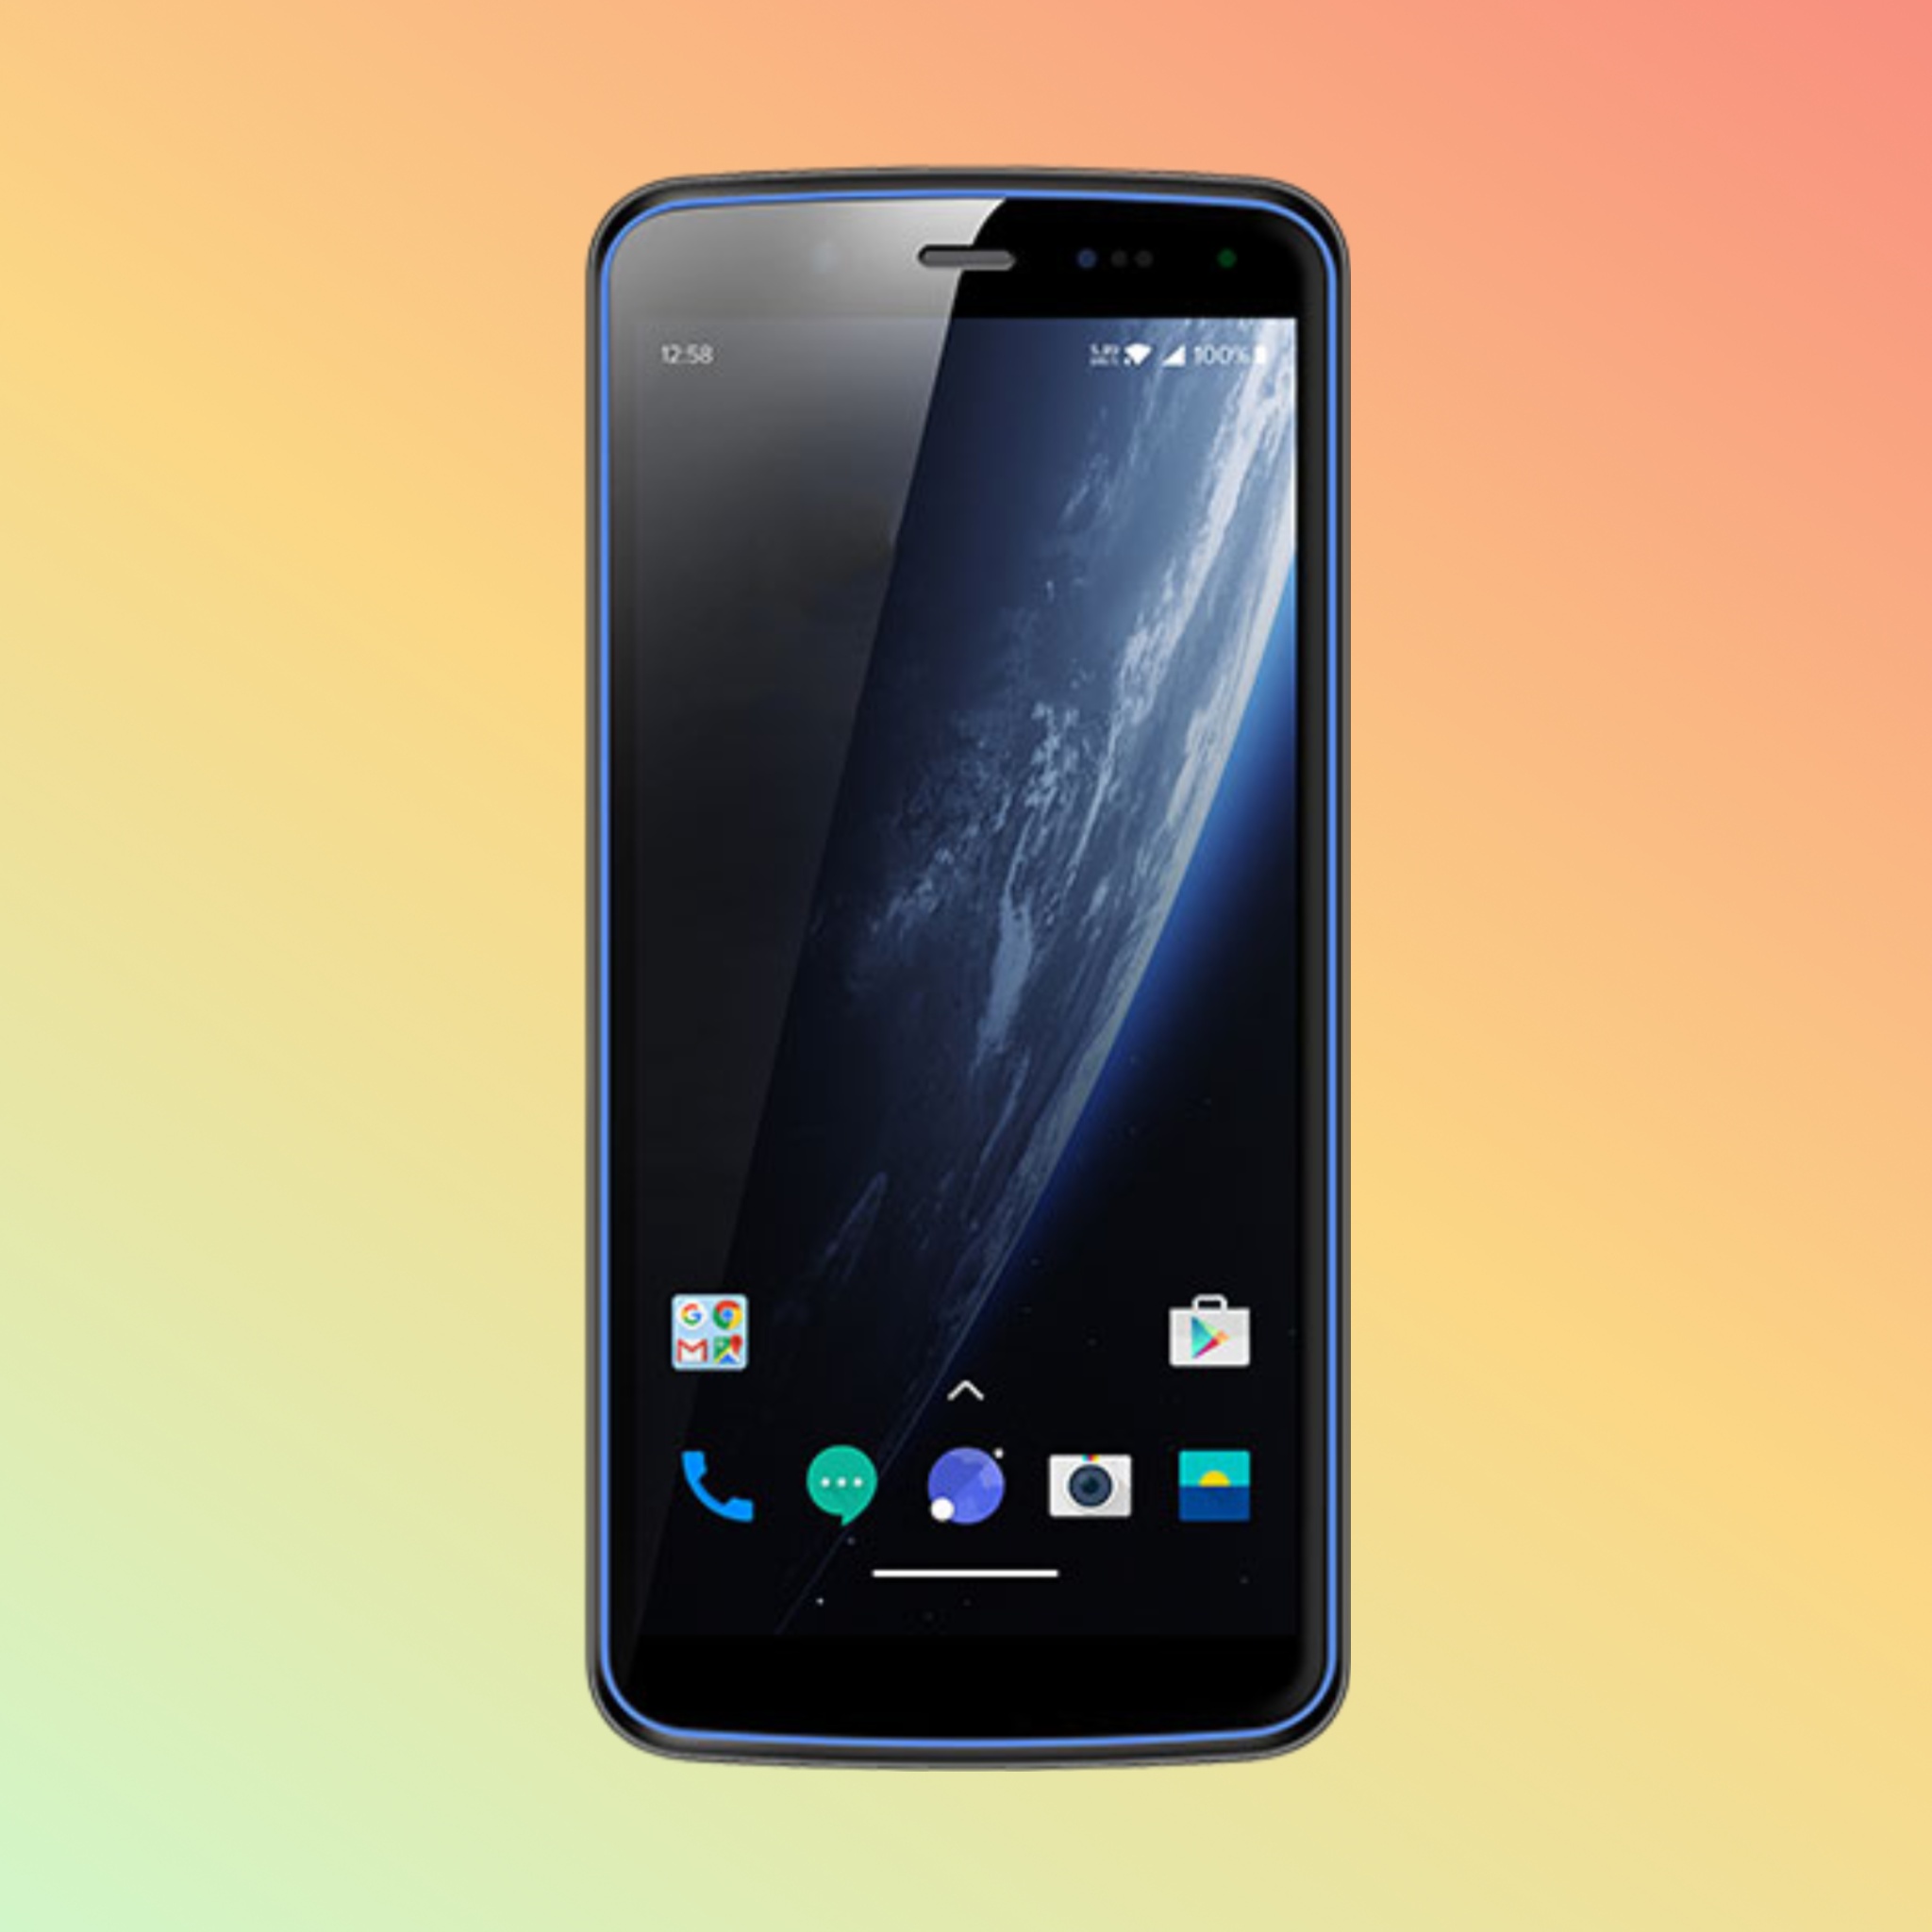
C90 Mobile Computer (Android 10)
Brand: NEO Digital
Maximize efficiency with the C90 Mobile Computer running Android 10, tailored for high-demand environments in logistics, retail, and field services. Overview: The C90 Mobile Computer, powered by Android 10, is a robust device engineered for professionals who require reliable, high-performance mobile computing solutions. This device is especially useful in industries such as logistics, retail, and field service operations, where mobility and data accuracy are critical. Product Description: The C90 is designed to streamline complex operations through its advanced computing capabilities and extensive connectivity options. With Android 10 at its core, the device offers enhanced security features, user-friendly interface, and access to a wide range of applications. It’s built to withstand tough environmental conditions, making it suitable for both indoor and outdoor use. Key Features: Android 10 Operating System : Provides a stable and secure platform with the latest Android features. Rugged Construction : Designed to resist drops, dust, and water, ideal for challenging field conditions. High-Quality Display : Features a sunlight-readable screen that supports touch input with gloves. Long Battery Life : Equipped with a powerful battery for extended use without frequent recharges. Advanced Connectivity : Includes Wi-Fi, Bluetooth, and optional 4G LTE to ensure consistent and reliable data communication. Product Quality and Performance: The C90 Mobile Computer is built for durability and reliability, equipped with a fast processor and sufficient memory to handle multiple tasks efficiently. Its ergonomic design and responsive touch screen enhance user interaction, making it a preferred choice for professionals who spend a lot of time in the field. Specifications: Operating System : Android 10 Processor : Powerful multi-core processor Memory : Ample RAM and storage options, expandable via microSD Connectivity : Wi-Fi, Bluetooth, and optional cellular connectivity for real-time communication Battery : High-capacity, user-replaceable battery designed for long-lasting performance Durability : IP-rated for protection against water and dust, shock-resistant Purpose of Use: The C90 is ideal for tasks that require mobile computing power and robust data capture capabilities, such as inventory management, order fulfillment, and on-site customer service. How to Use: Initial Setup : Configure the device with necessary settings and connect to your network. Install Apps : Download required applications from the Google Play Store or enterprise resources. Daily Use : Employ the device for scanning, data entry, and communication tasks. Maintenance : Regularly update the software, manage battery health, and clean the device to maintain optimal performance. Supported Applications/Industries: This mobile computer is highly versatile and can be used across various sectors including retail for point-of-sale operations, logistics for package tracking and delivery, and field services for maintenance and repair operations. Benefits & Compatibility: Enhanced Productivity : Streamlines operations with quick processing and reliable data access. Portable and Durable : Easy to carry and use in diverse operational environments without fear of damage. Cost-Effective : Reduces the need for multiple devices by combining powerful computing with robust data capture in a single unit. Warranty and FAQs: Comes with a manufacturer’s warranty that covers defects and technical issues. An extensive FAQ section is available to help troubleshoot common issues and provide operational tips. Packaging/Weight/Dimension: Packaging : Securely packaged to ensure it arrives in perfect condition. Weight : Light enough for easy handling, yet robust enough for demanding use. Dimensions : Compact and designed for ease of use and portability. Shop Today & Receive Your Delivery: Order the C90 Mobile Computer today to enhance your operational efficiency. Enjoy fast, reliable shipping and excellent customer service. Best Price Guarantee: We are committed to providing the best value. If you find the C90 for a lower price elsewhere, we will match it. After Sales Support: Our dedicated support team is available to assist with any setup or operational questions, ensuring you can maximize the benefits of your new device from day one. Request for Customer Reviews and Testimonials: We encourage feedback and invite users to share their experiences with the C90 to help us continue improving our products and services. Stock Availability: Contact our customer service for the latest information on stock levels and bulk purchase options. Get in Touch: For more details or assistance with the C90 Mobile Computer, please contact our support team. Disclaimer: All product details and specifications are subject to change without notice. Always verify details with our sales team before making a purchase to ensure satisfaction.
Category: Electronics > Computers > Handheld Devices > PDAs